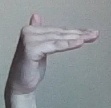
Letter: khaa